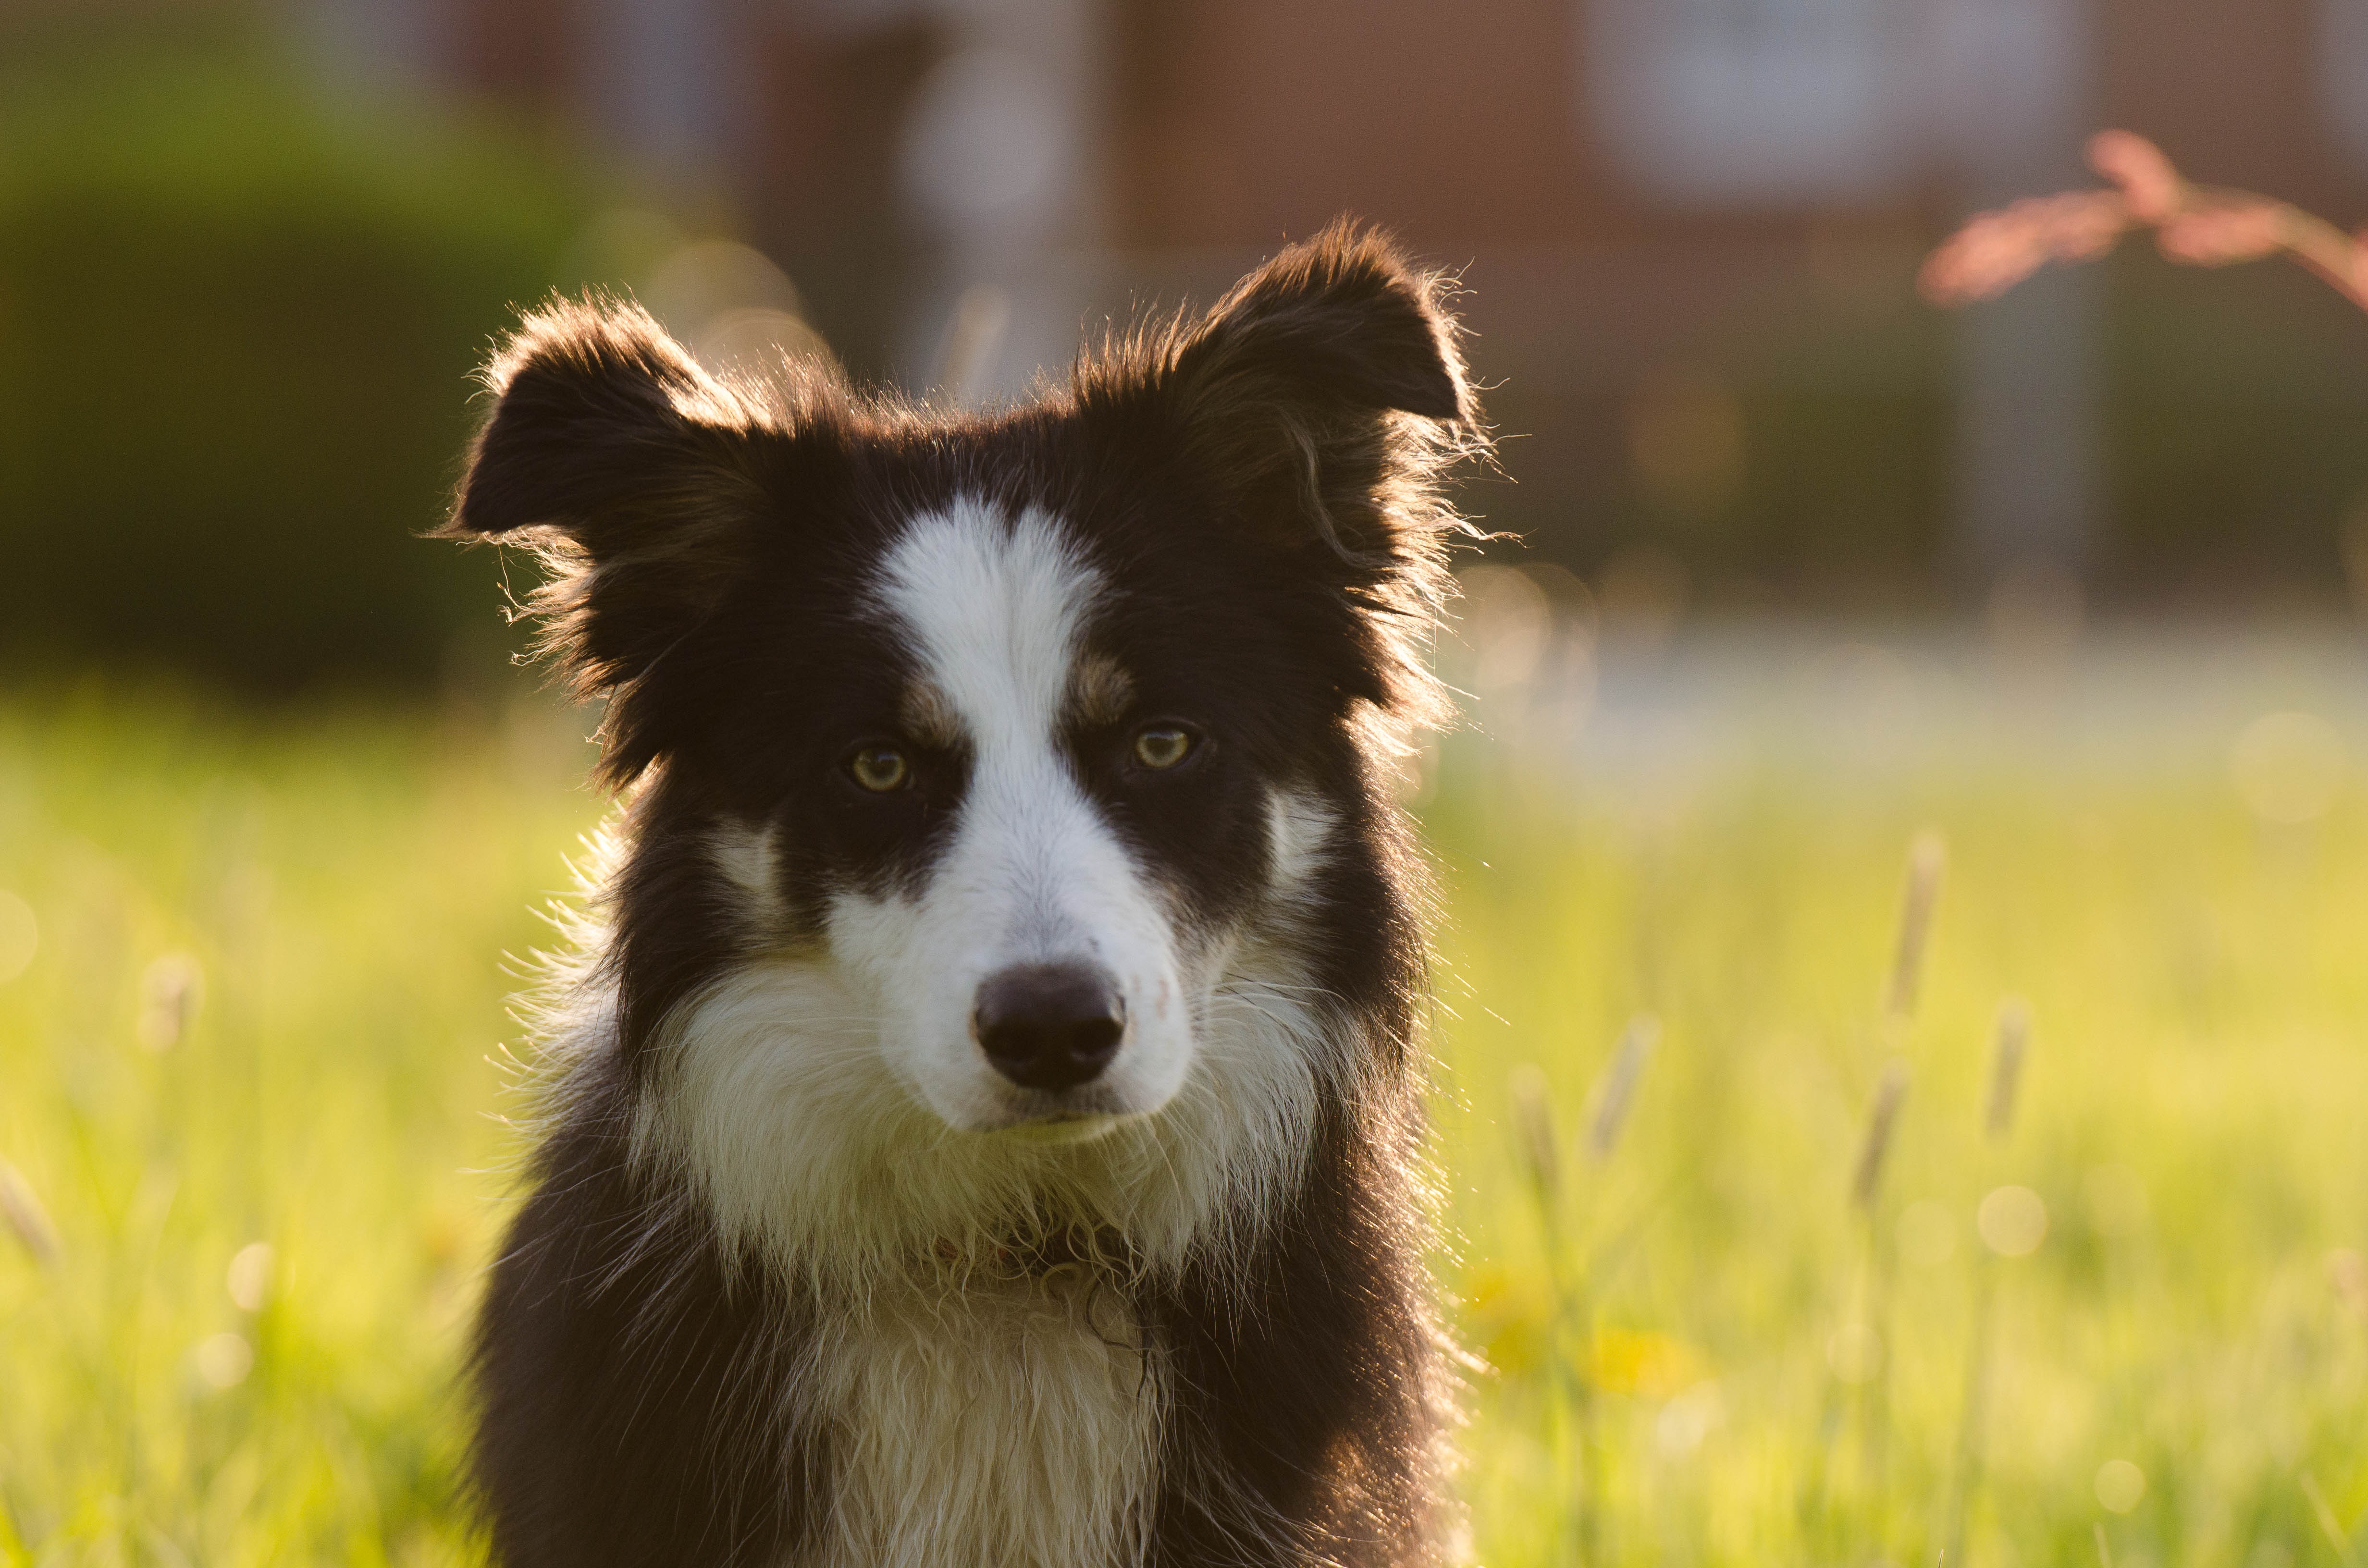
dog, mammal, border collie, vertebrate, dog breed, potrait, back light, three coloured, australian shepherd, shetland sheepdog, dog like mammal, carnivoran, miniature australian shepherd